Niqāb in Egypt

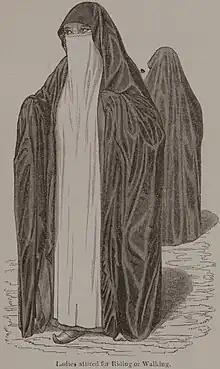
This is a portrait of an upper-class woman in "An Account of the Manners and Customs of the Modern Egyptians" written by British orientalist Edward William Lane in 1833

Although these "hareem" women are the most visible class of women in chronicles of nineteenth century Egypt, they actually constituted no more than 2 percent of Egypt's five million female population in the late eighteenth century. Although they were numerically insignificant, the elite women's secluded lifestyle was considered the ideal and was envied by lower classes of women.